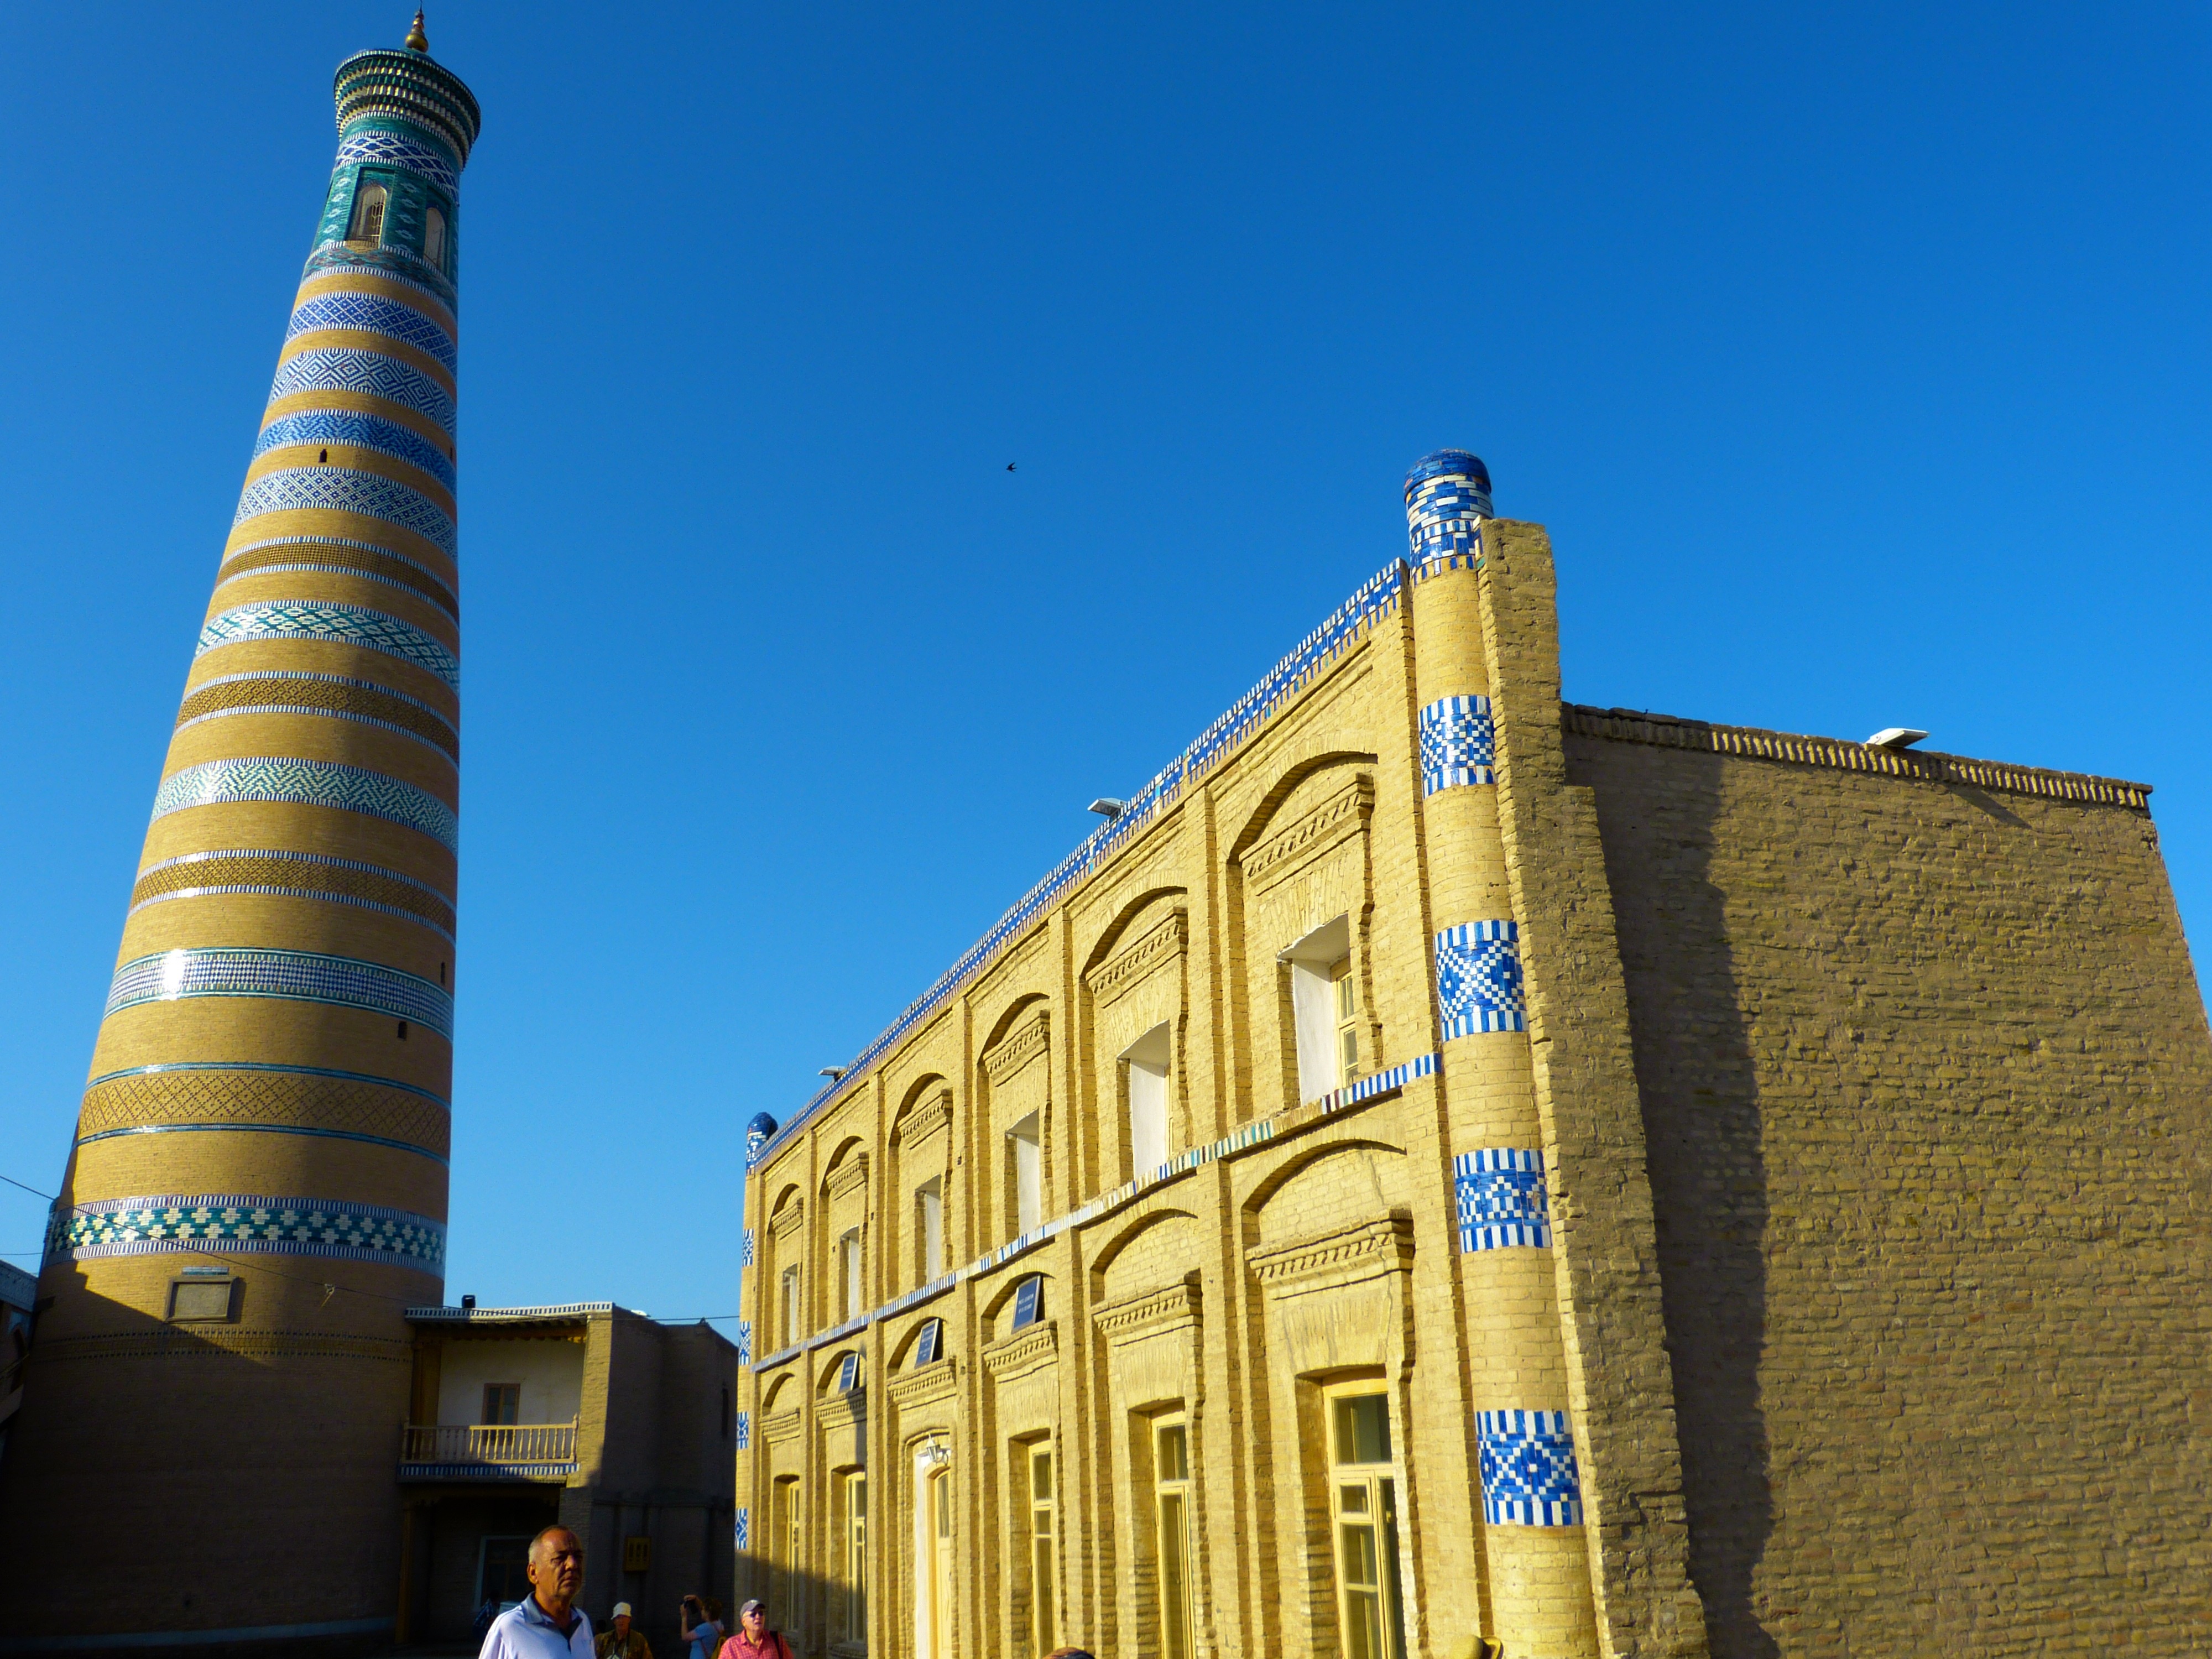
architecture, building, skyscraper, monument, column, high, tower, landmark, facade, place of worship, mosaic, khiva, chodja islam minaret, colourful uzbekistan